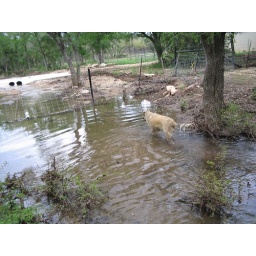
a dog in water approaching a boundary